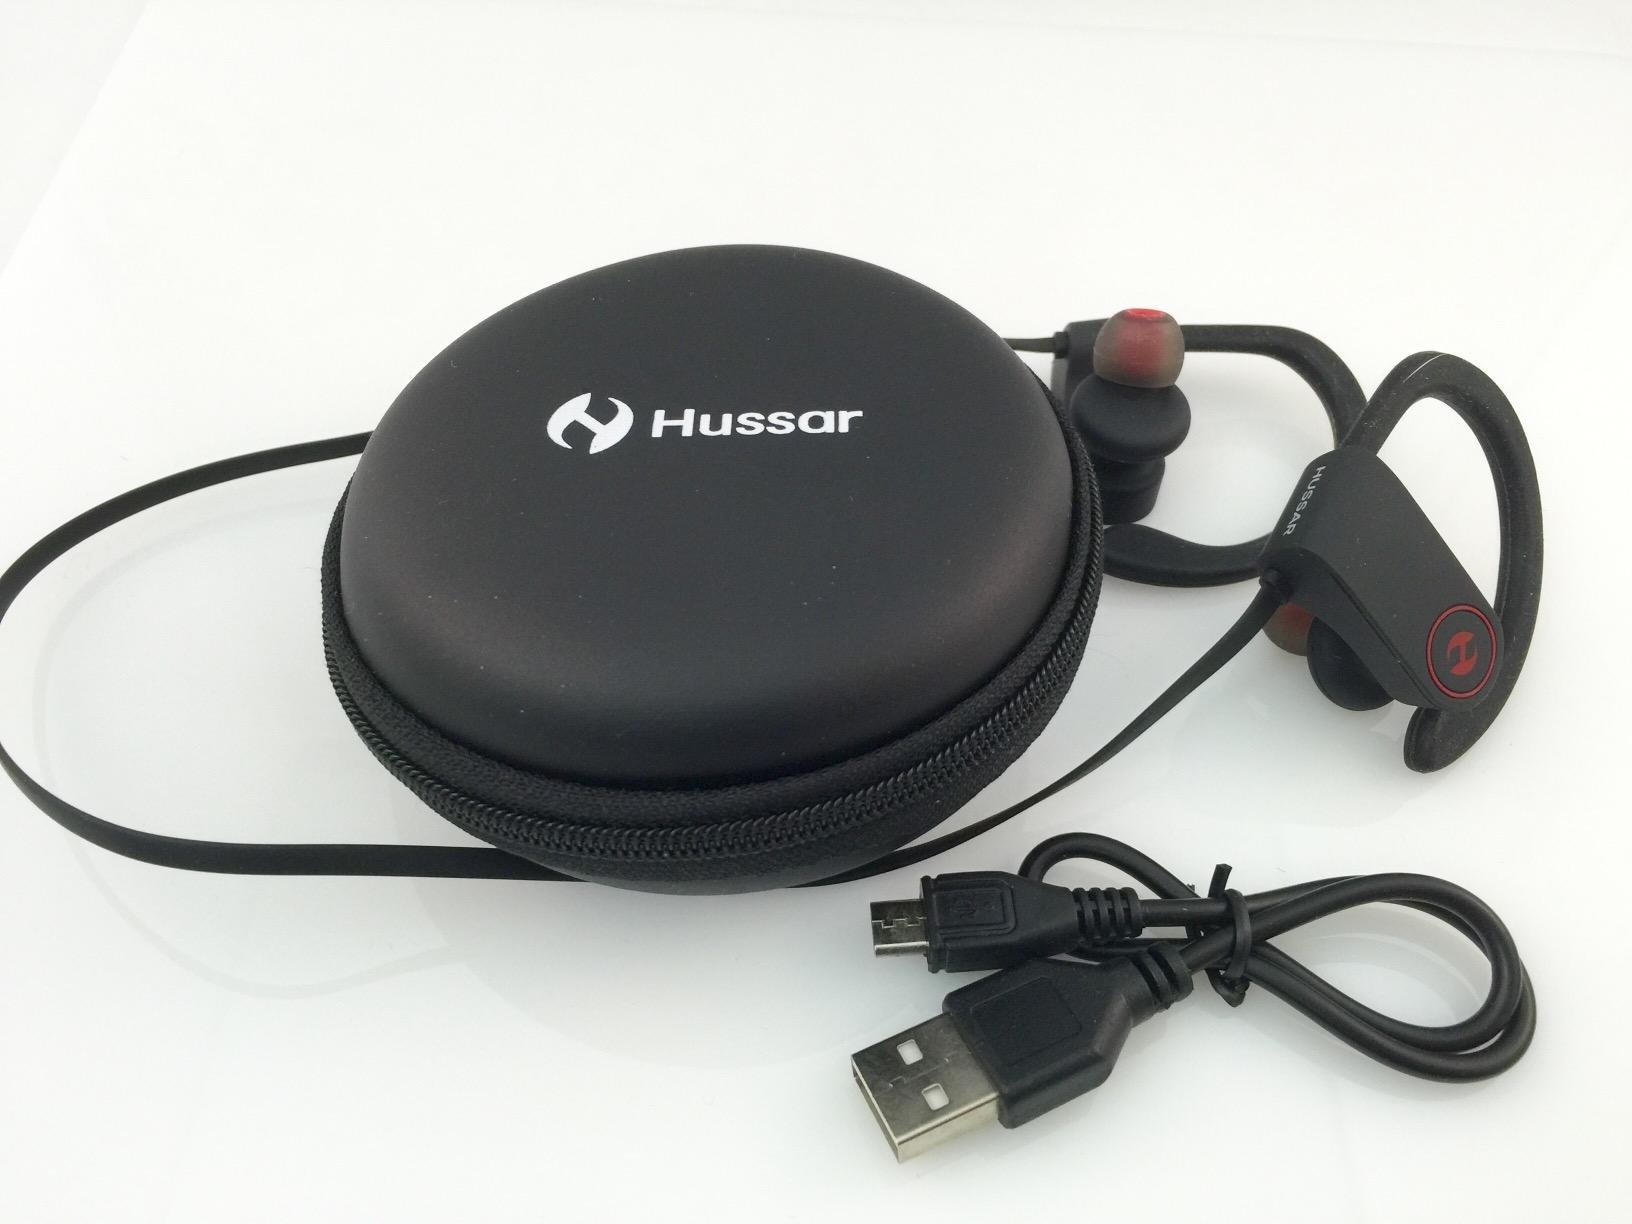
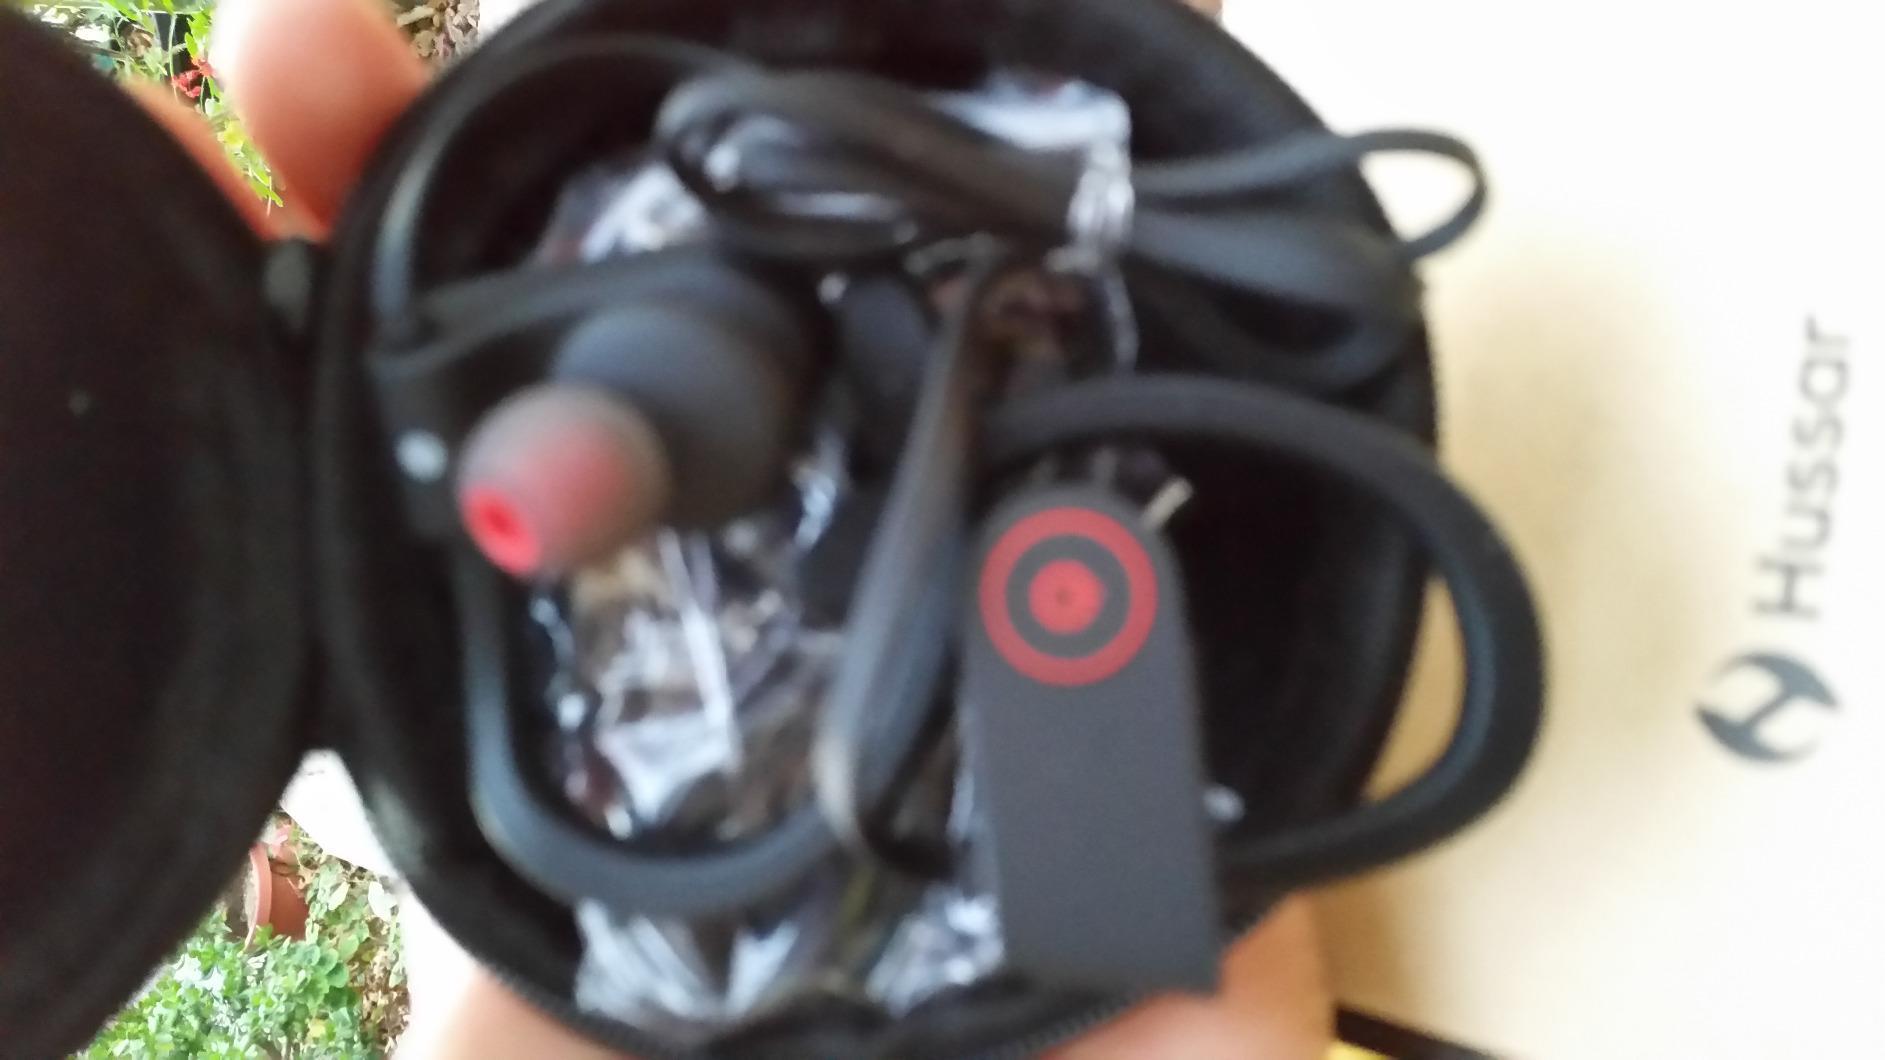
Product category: headphones
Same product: yes